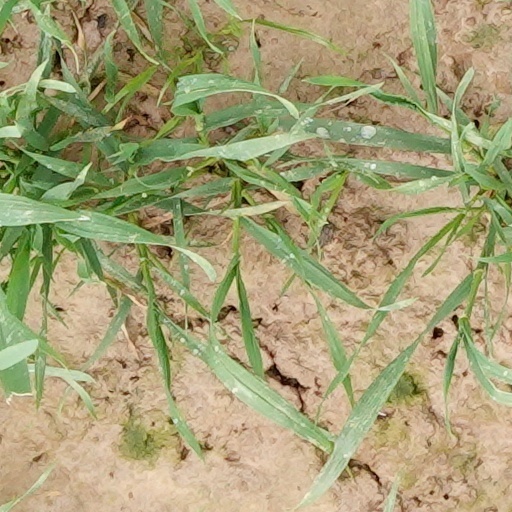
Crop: wheat